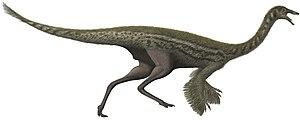
Gallimimus est un genre éteint de dinosaures ornithomimosauriens de grande taille de la famille des ornithomimidés ayant vécu à la fin du Crétacé et découvert dans la formation de Nemegt en Mongolie.
Les Ornithomimosauria, ou « lézards imitateurs d'oiseaux » en grec, forment un clade éteint de dinosaures théropodes de taille moyenne, appelés couramment « dinosaures autruches » en raison de leur ressemblance superficielle avec les autruches modernes.
Ornithomimus est un genre éteint de dinosaures ornithomimidés de la fin du Crétacé découvert en Amérique du Nord.